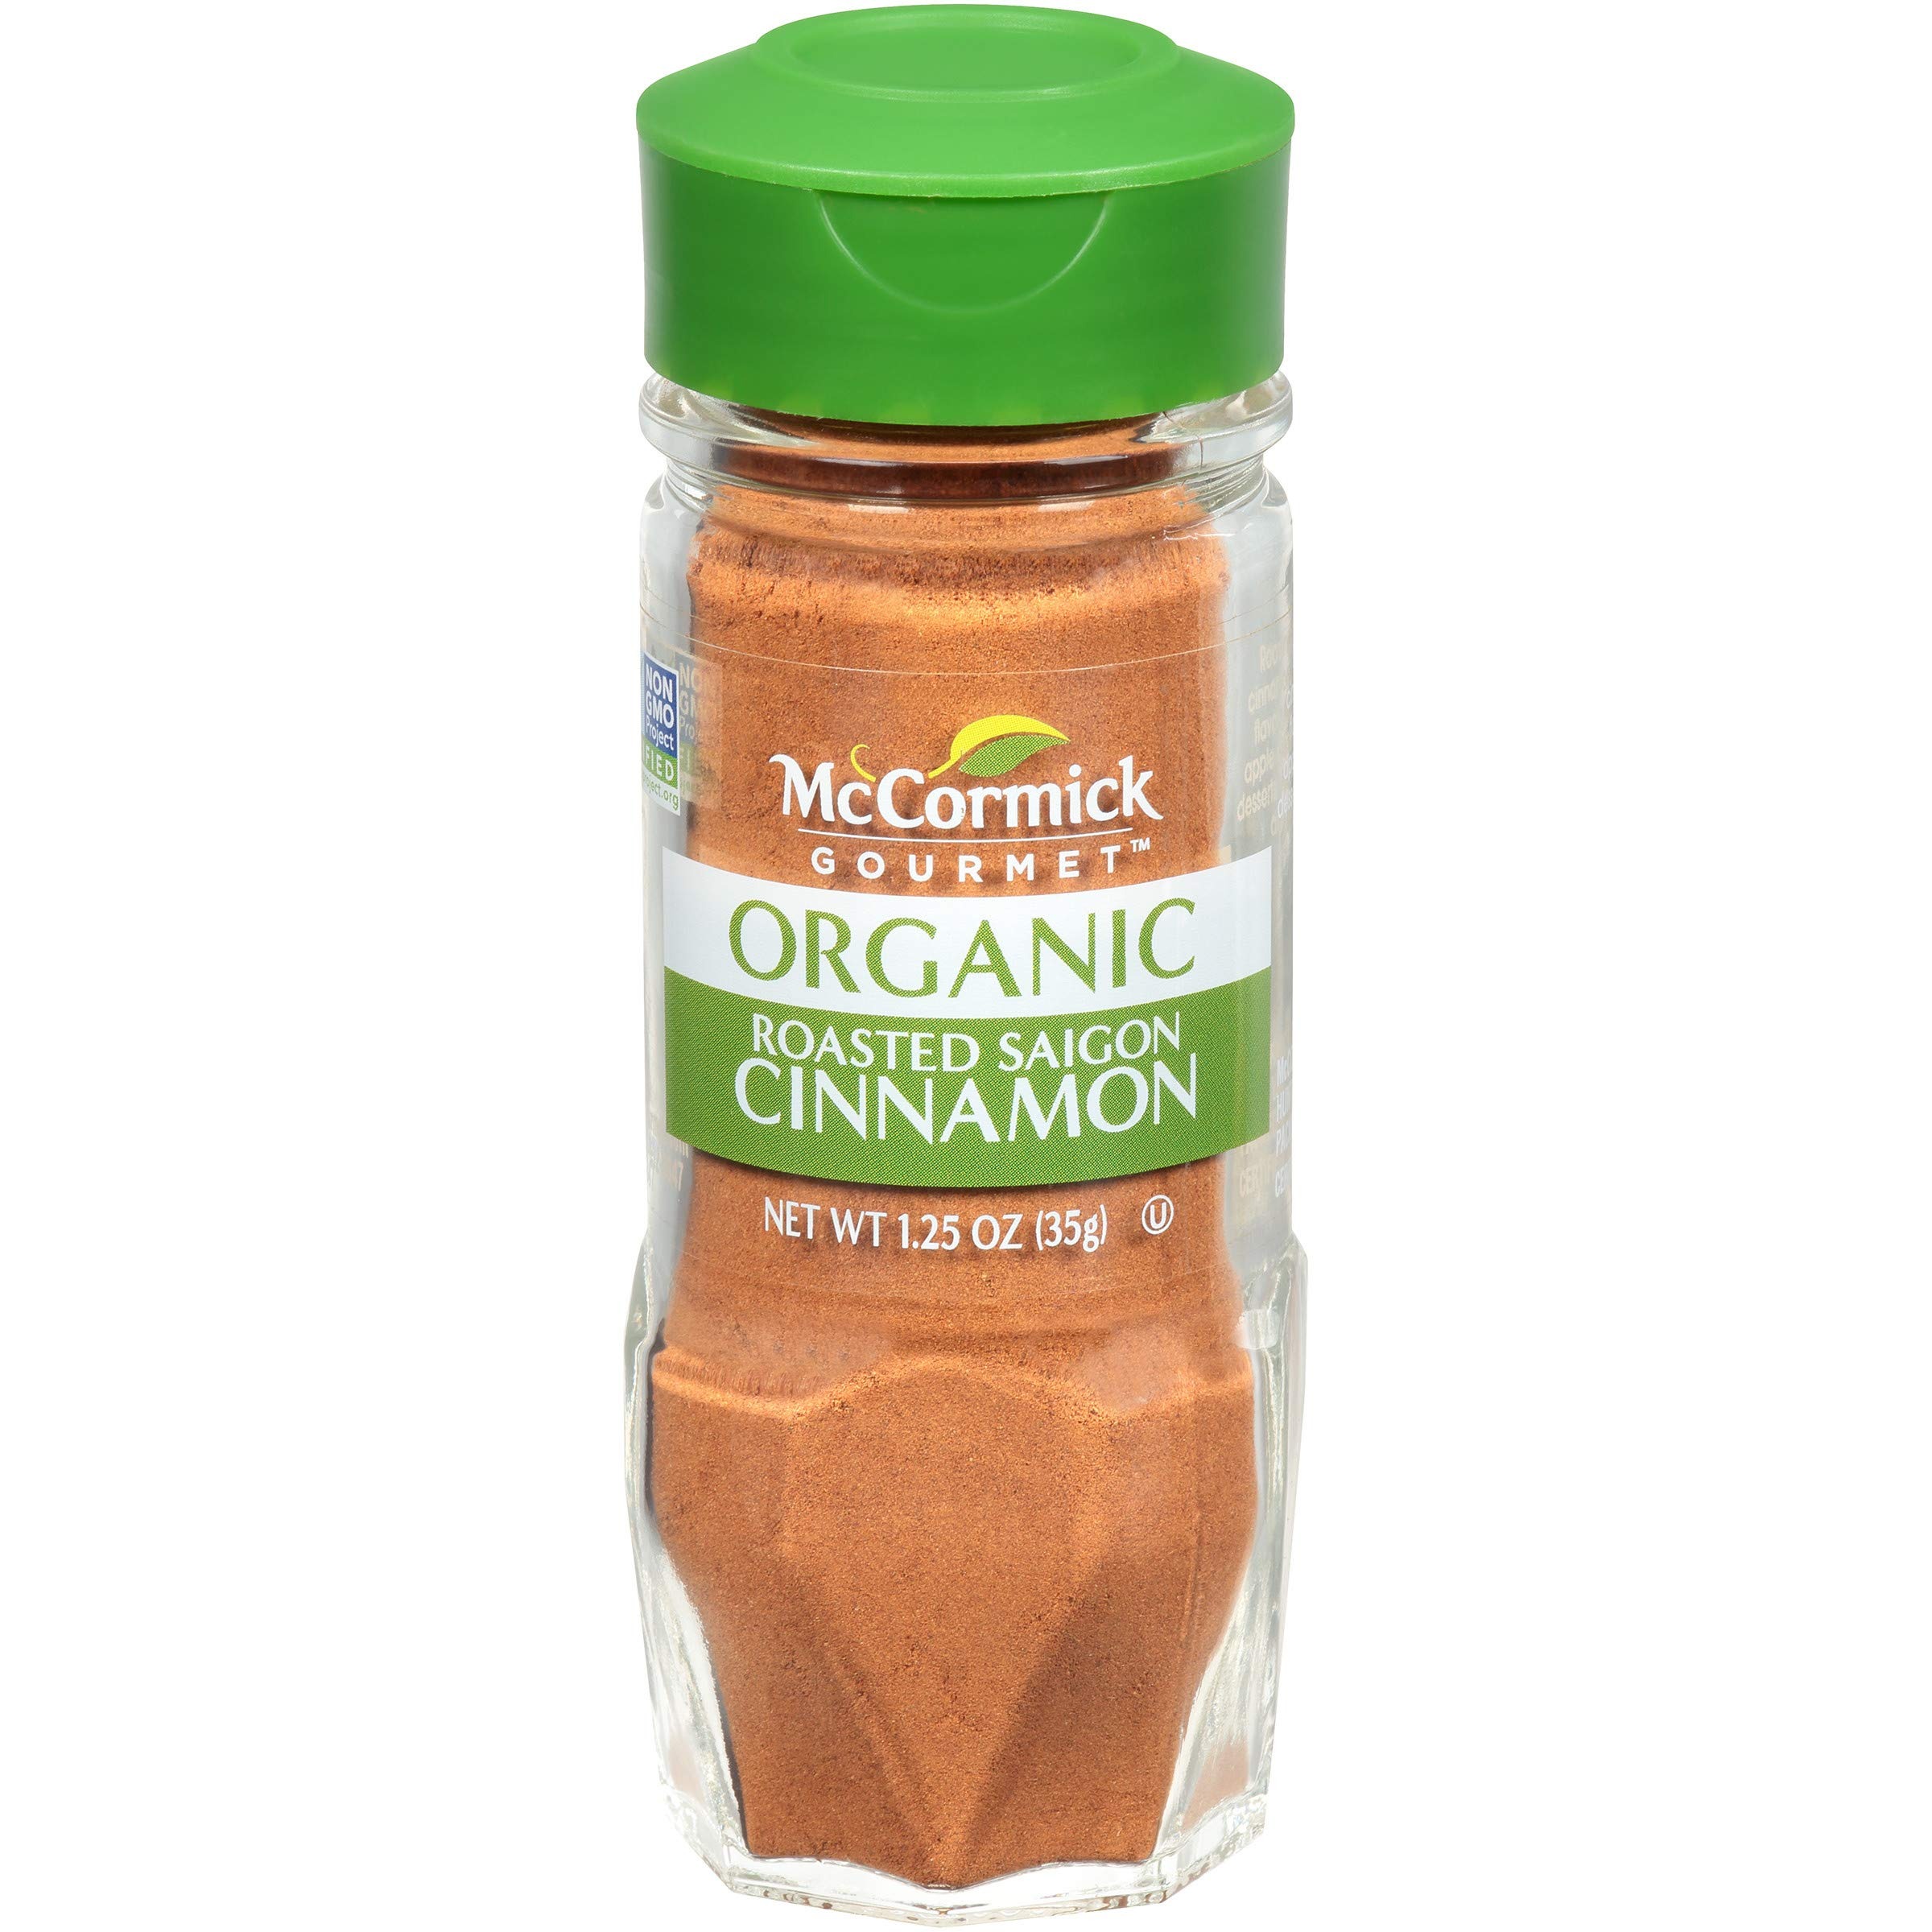
Item Name: McCormick Gourmet Organic Roasted Saigon Cinnamon, 1.25 oz
Bullet Point 1: Roasting brings out cinnamon's spicy-sweet flavor and rich aroma
Bullet Point 2: Our carefully sourced Saigon cinnamon is certified Organic and non GMO
Bullet Point 3: Versatile spice for sweet and savory recipes
Bullet Point 4: Add to spice cake and cookies, muffins, apple pie and chocolate desserts
Bullet Point 5: Also great in Mexican moles, spice rubs and chili
Value: 1.25
Unit: Ounce

Price: 6.99